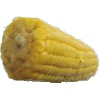
Label: Corn 1